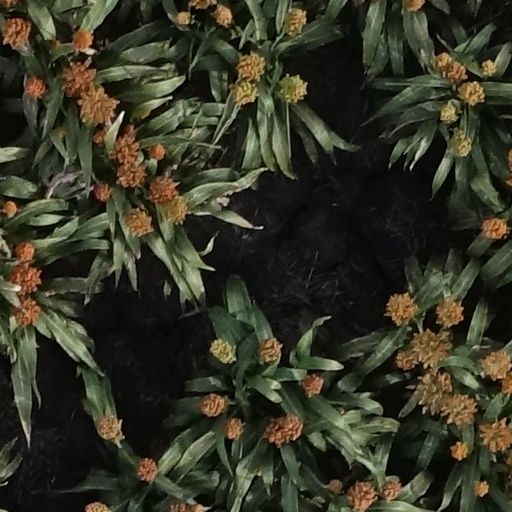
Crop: sorghum